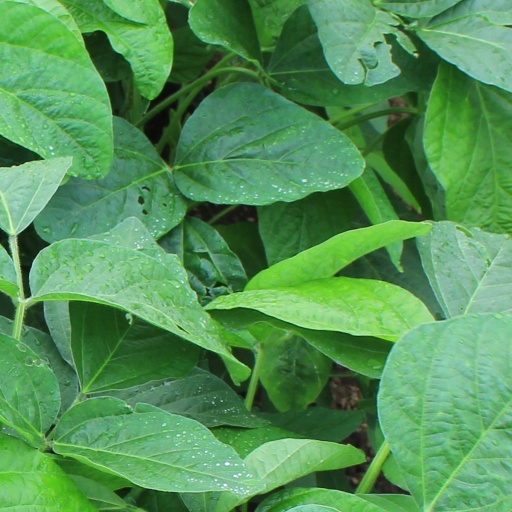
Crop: soybean